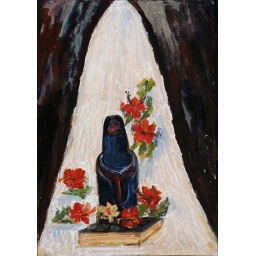
Oil on paper Postcard size,Year 2007. Price INR 6000 USD 150 (framed in glass alongside The Pilgrimage)